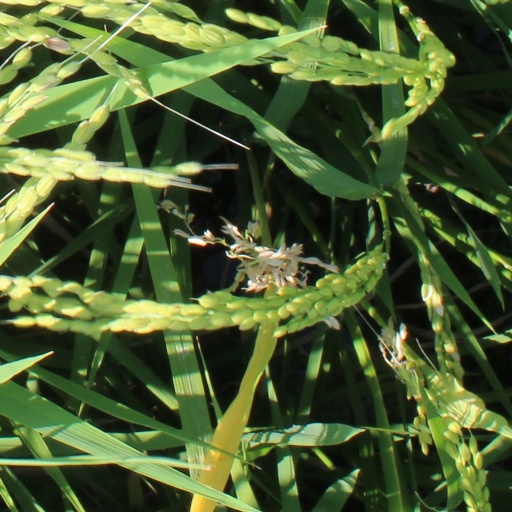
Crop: rice